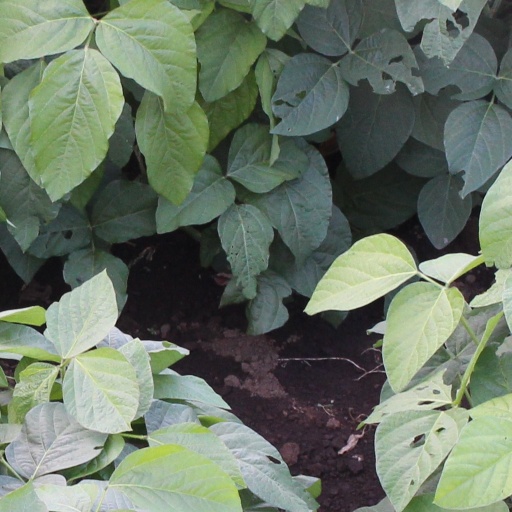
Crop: soybean